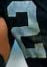
Number: 2